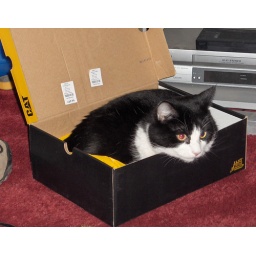
cat in appropriately labled box